1943 Mazatlán hurricane

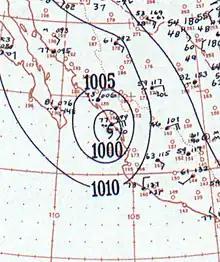
Surface analysis of the hurricane near landfall

The 1943 Mazatlán hurricane was a powerful Pacific hurricane that struck the Mexican state of Sinaloa in October 1943. It originated off the Pacific coast of Mexico and became an intense hurricane, with maximum sustained winds of at least , equivalent to a Category 4 on the Saffir-Simpson scale. The hurricane made landfall just south of Mazatlán on October 9, becoming the strongest on record to strike the city. An observatory in the city recorded a minimum pressure of .